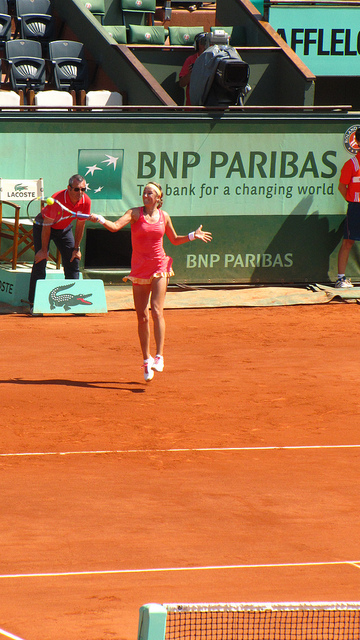
một người phụ nữ đang nhảy lên để đỡ quả bóng tennis